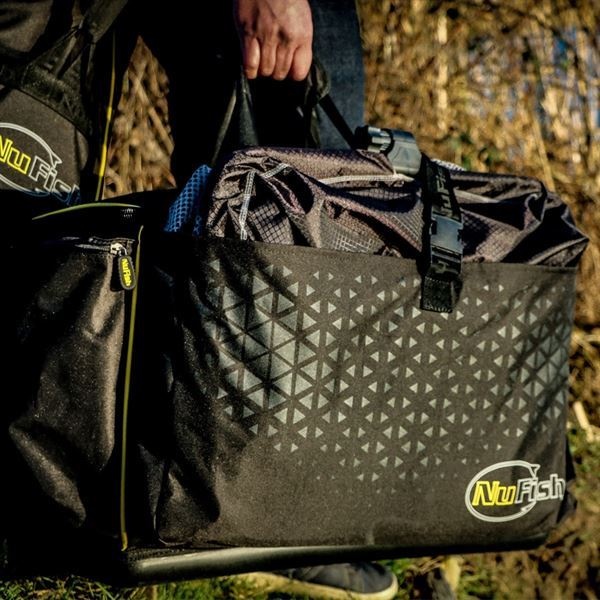
NuFish Carryall 60ltr
A matching 60ltr carryall with internal pocket and hardbase, will make kit organisation a breeze. Key Features: Internal pocket, ideal for keys and phones. Strap Retainer for easy carrying. 3 Large external pockets. Hardbase.
Brand: NuFish
Category: Sporting Goods > Outdoor Recreation > Fishing > Fishing Reel Accessories > Fishing Reel Bags & Cases